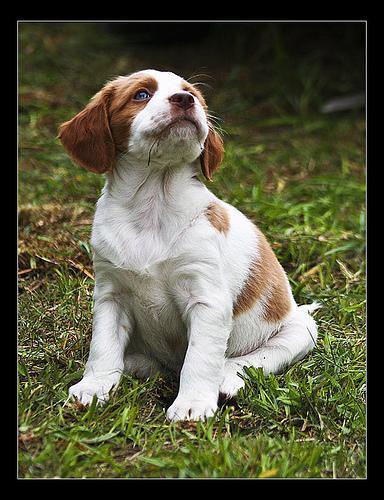
Brittany_spaniel